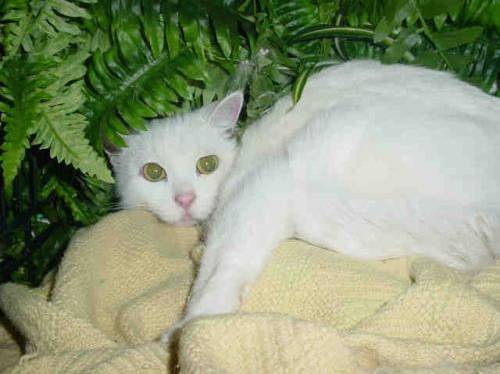
Label: cat